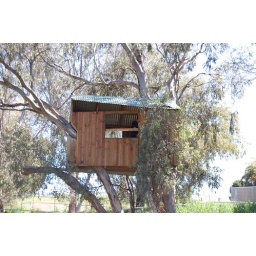
This tree house was awesome. It was a public tree house, built in the middle of a park!